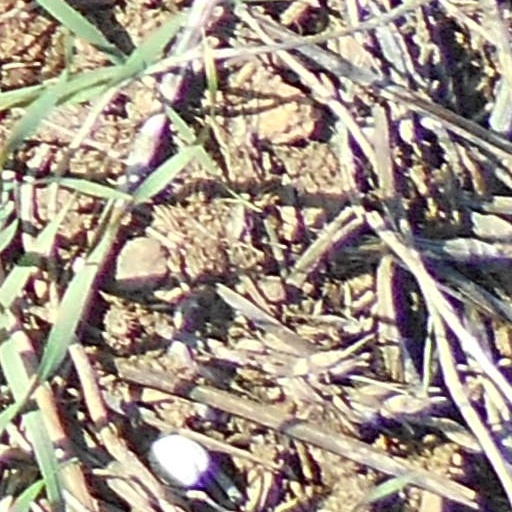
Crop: wheat